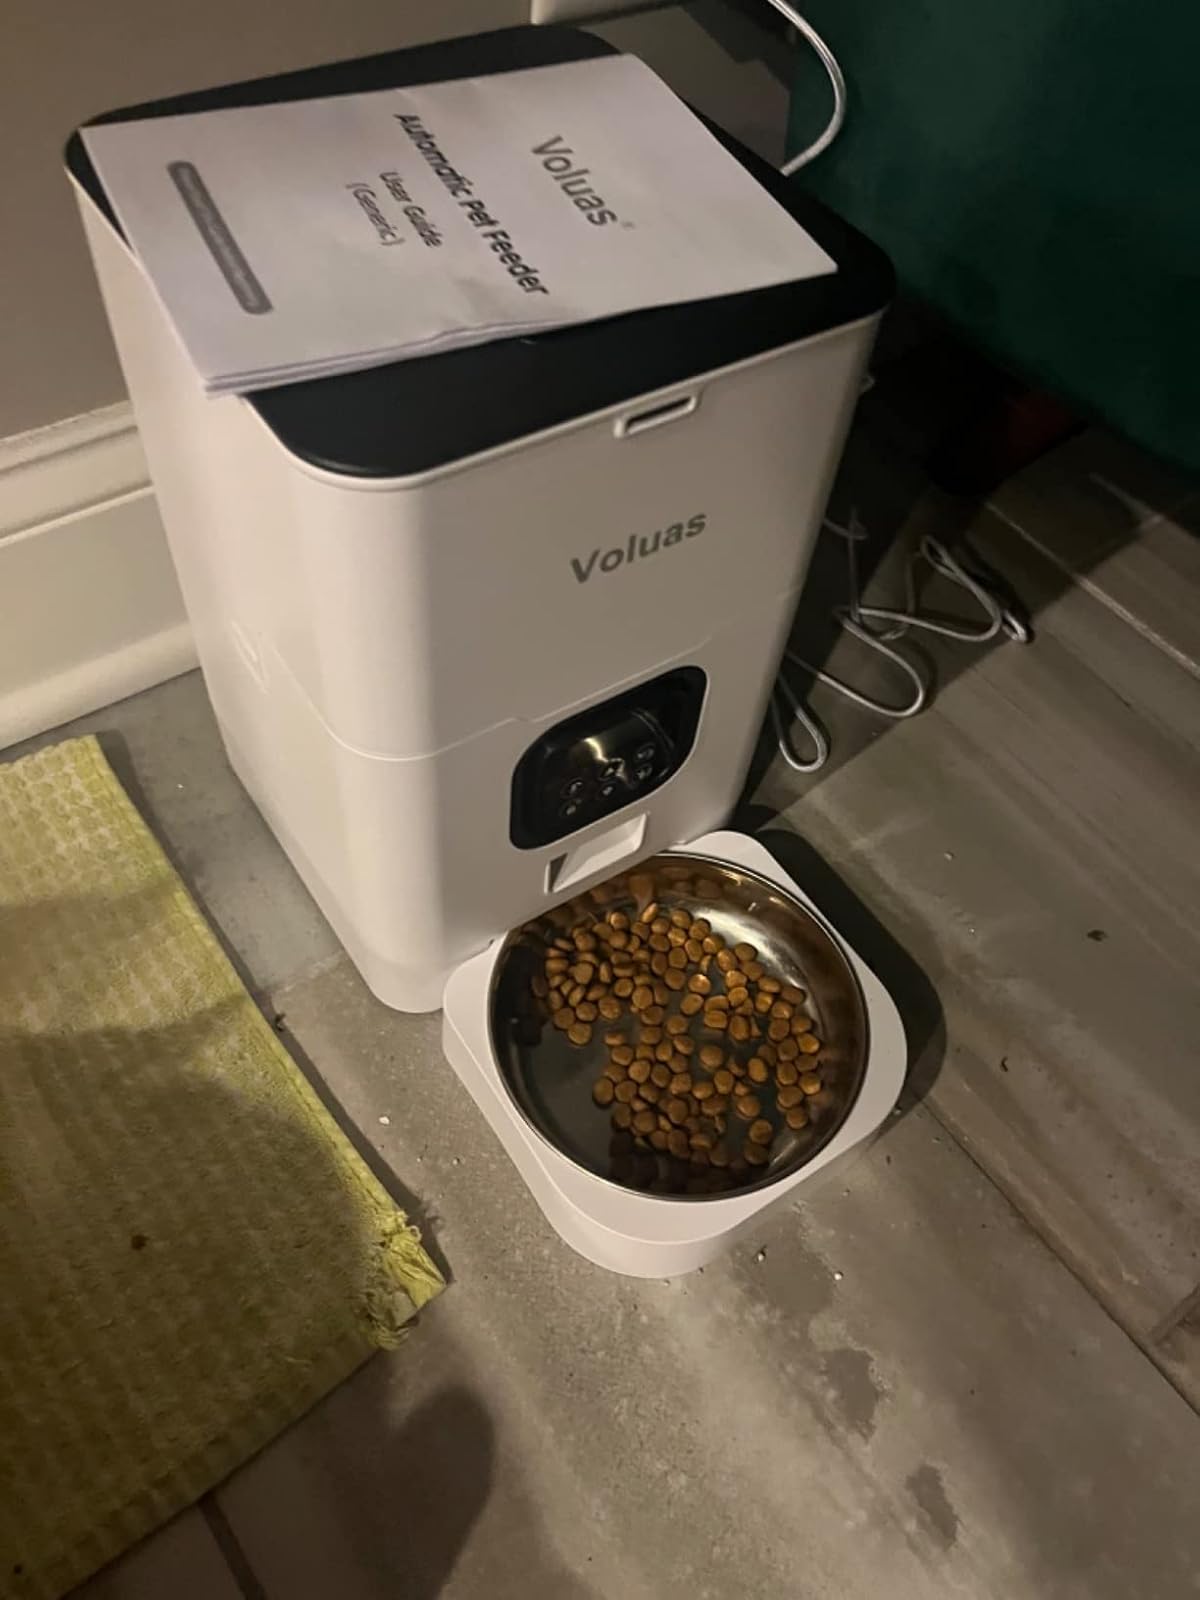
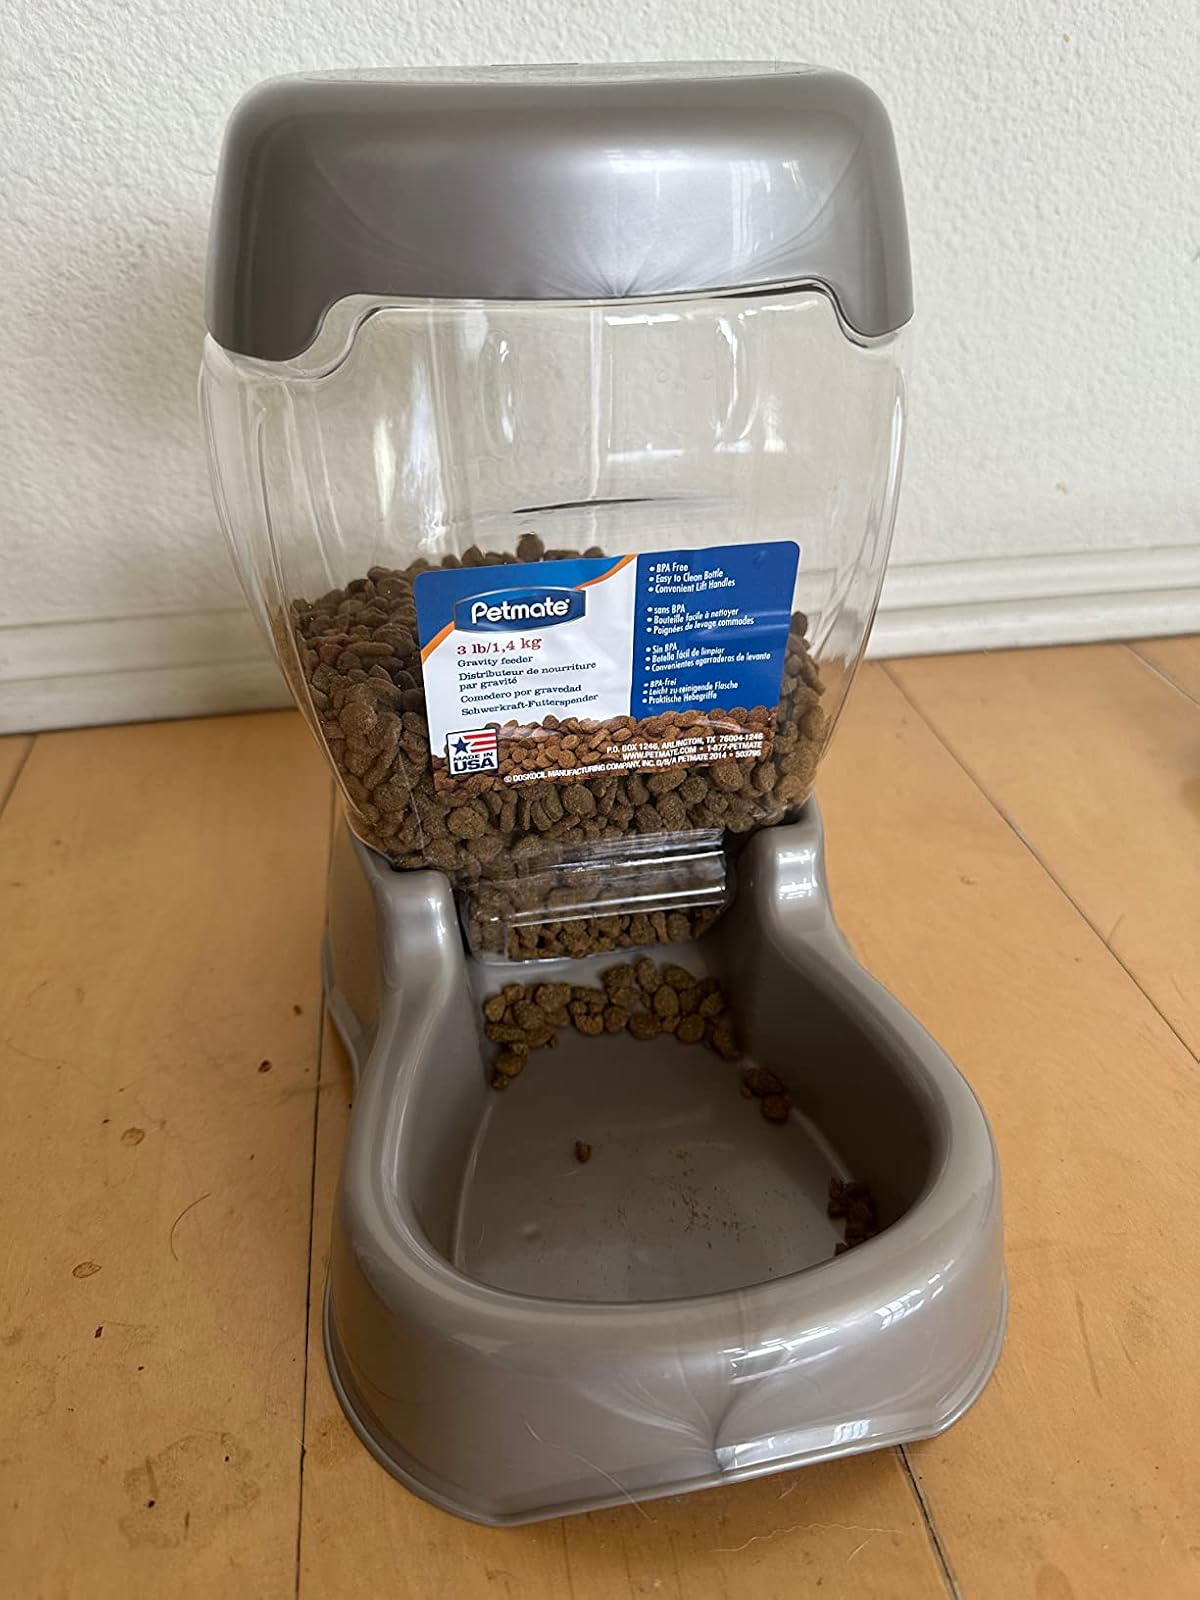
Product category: items_feeder
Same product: no